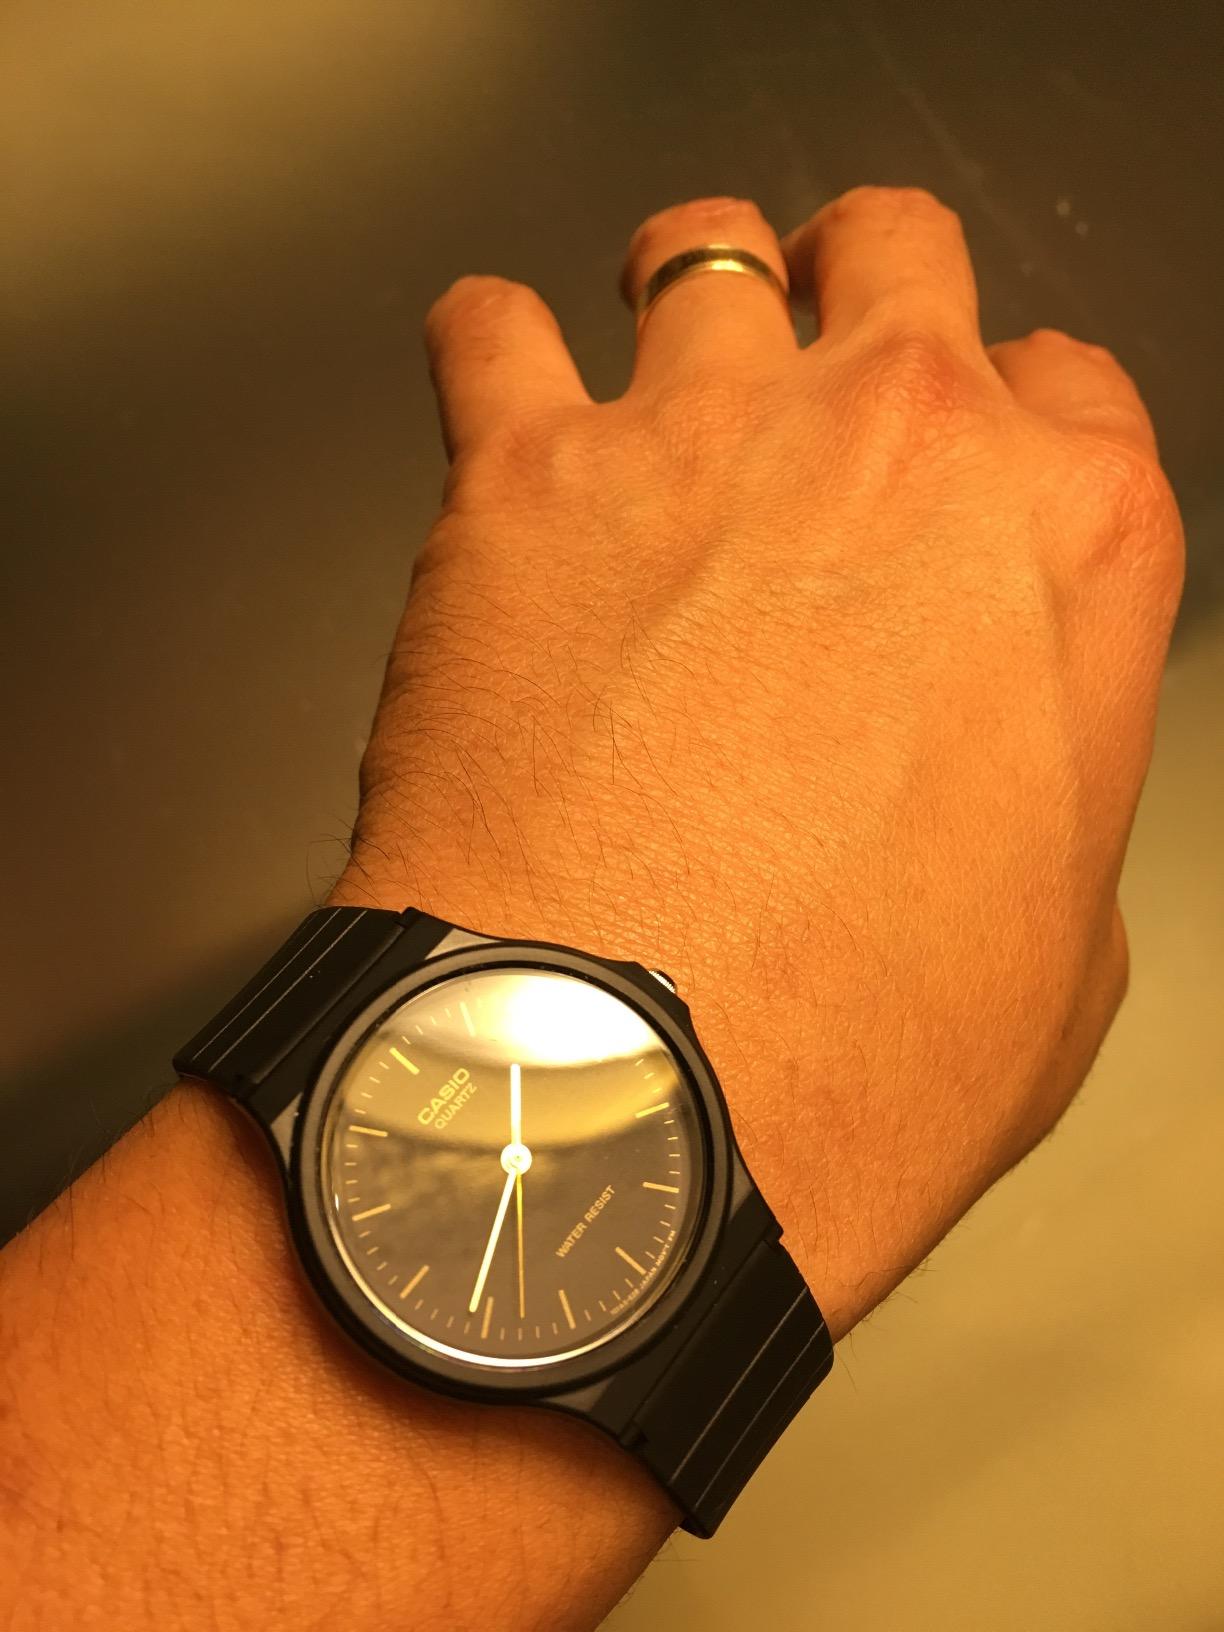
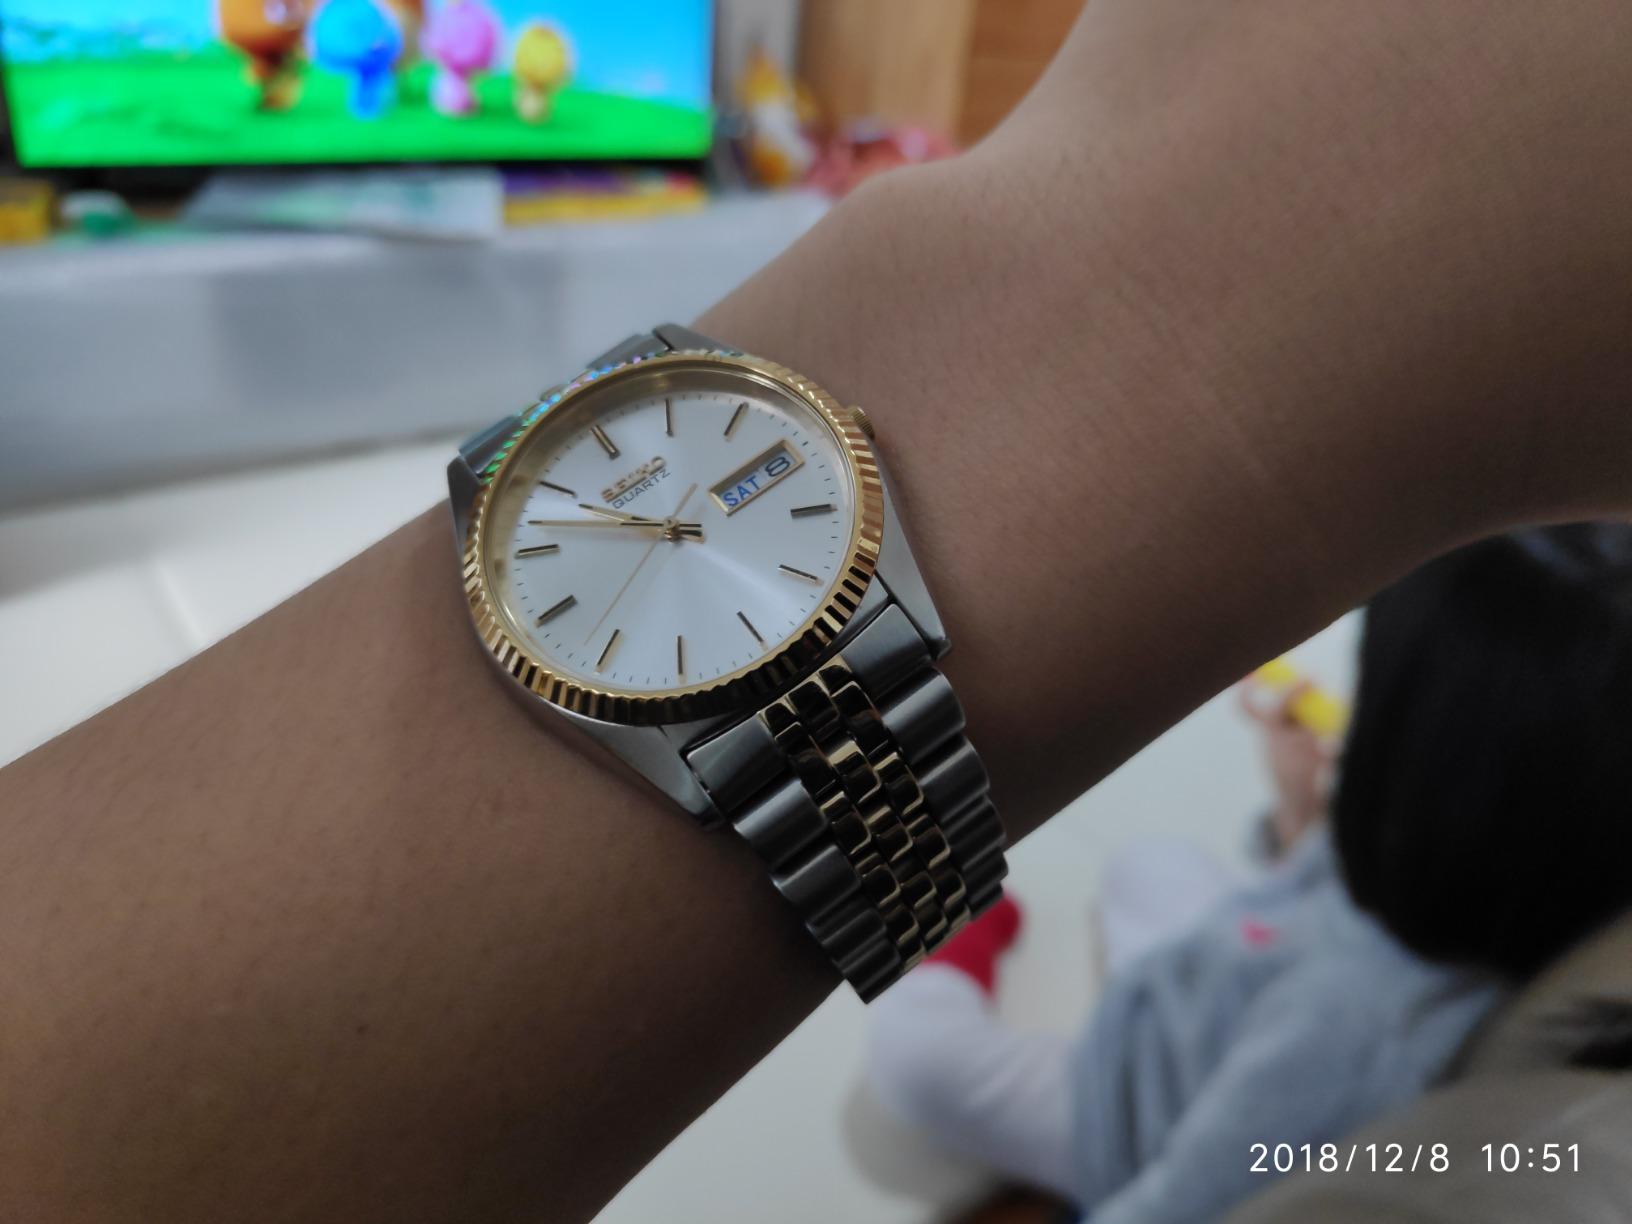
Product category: accessories_watch
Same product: no